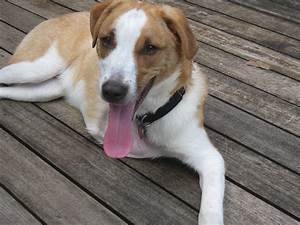
Label: dog